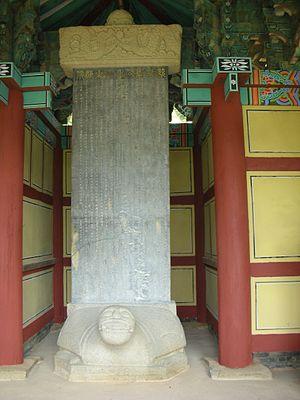
Yeosu est une ville portuaire au sud de la Corée dans la province du Jeolla du Sud dont le territoire s’étend sur une presqu’ile et 317 iles. La zone administrative actuelle de Yeosu est issue de la fusion en 1998 de la ville de Yeosu avec la ville et le district de Yeochon pour former la subdivision la plus peuplée de la province, ses habitants étant dispersés sur un territoire de 502,3 km². Gagnant du terrain sur la mer, son territoire s’agrandit régulièrement mais sa population continue de diminuer. Elle se trouve à 1 h 30 de Gwangju et 2 h 30 de Busan et Daegu. Les symboles de la ville sont le camélia, sa fleur et la mouette.